Air Education and Training Command Studies and Analysis Squadron

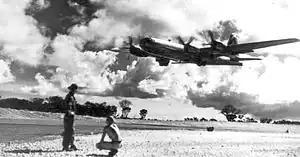
501st Bombardment Group B-29 taking off from Northwest Field Guam

The second predecessor of the squadron was the 21st Bombardment Squadron, Very Heavy, which was activated at Dalhart Army Air Field, Texas as one of the original four squadrons of the 16th Bombardment Group. However, before the squadron could be manned or equipped, groups flying the Boeing B-29 Superfortress were reorganized from four bombardment squadrons with seven aircraft each to three bombardment squadrons with ten aircraft each and the squadron was inactivated on 10 May 1944.